Chennai

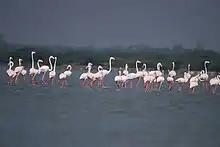
Greater flamingos wintering at Mudaliarkuppam

In 1746, Fort St. George and the town were captured by the French under General La Bourdonnais, the Governor of Mauritius, who plundered the town and its outlying villages. The British regained control in 1749 through the Treaty of Aix-la-Chapelle and strengthened the town's fortress wall to withstand further attacks from the French and Hyder Ali, the king of Mysore. They resisted a French siege attempt in 1759. In 1769, the city was threatened by Hyder Ali during the First Anglo-Mysore War with the Treaty of Madras ending the conflict. By the 18th century, the British had conquered most of the region and established the Madras Presidency with Madras as the capital.